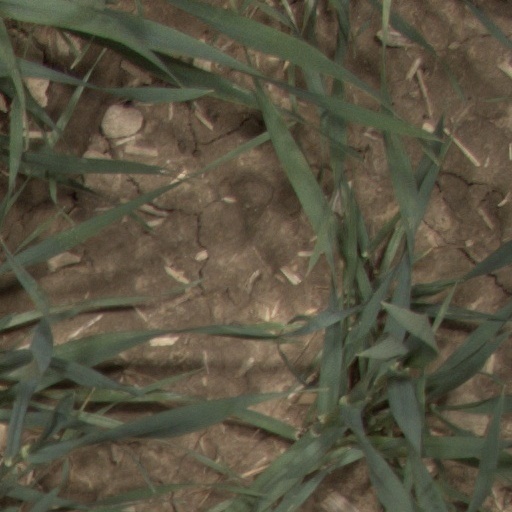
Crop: wheat